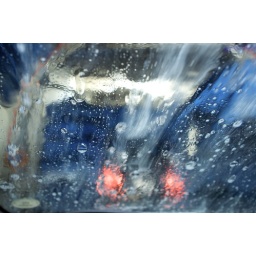
I brought my camera with me in the car wash tunnel. kinda cool water shots.